Yonderboi

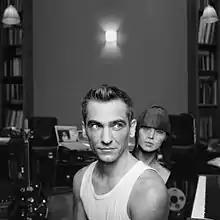

László Fogarasi Jr. (born September 14, 1980), known by his stage name Yonderboi, is a Hungarian composer, music producer and visual artist. His debut album, Shallow and Profound, released in 2000, brought Eastern European music to the Western European electronic music scene, and was met with critical acclaim by producers Laurent Garnier and Gilles Peterson on Radio Nova and BBC Radio 1 Worldwide respectively, as well as performing at the Sziget festival and the Lowlands festival in 2000. His most notable collaboration so far has been an audio-visual show with British film director legend Peter Greenaway during the Berlin Film Festival of 2009.